Feven

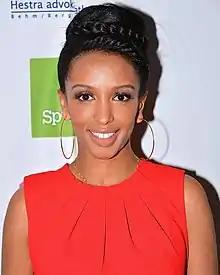
Feven at the Grammis awards 2013

Feven Ghebremicael (born 19 October 1975), known mononymously as Feven, is a Swedish rap artist.